Hai (film)

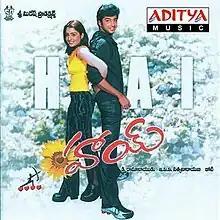
Official poster

Hai is a 2002 Indian Telugu-language romantic drama film directed by E. V. V. Satyanarayana. He introduces his son Aryan Rajesh and newcomer Nikita.